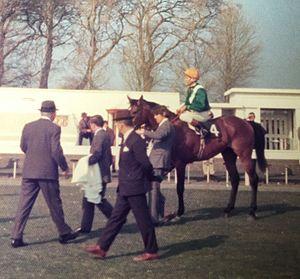
Lester Keith Piggott est un ancien jockey britannique, considéré comme l'un des plus grands de l'histoire des courses. Il a remporté 4 493 courses durant sa carrière, dont neuf Derby d'Epsom et trois Prix de l'Arc de Triomphe.